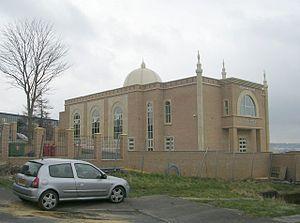
La présente liste de mosquées du Royaume-Uni ne se veut pas exhaustive.